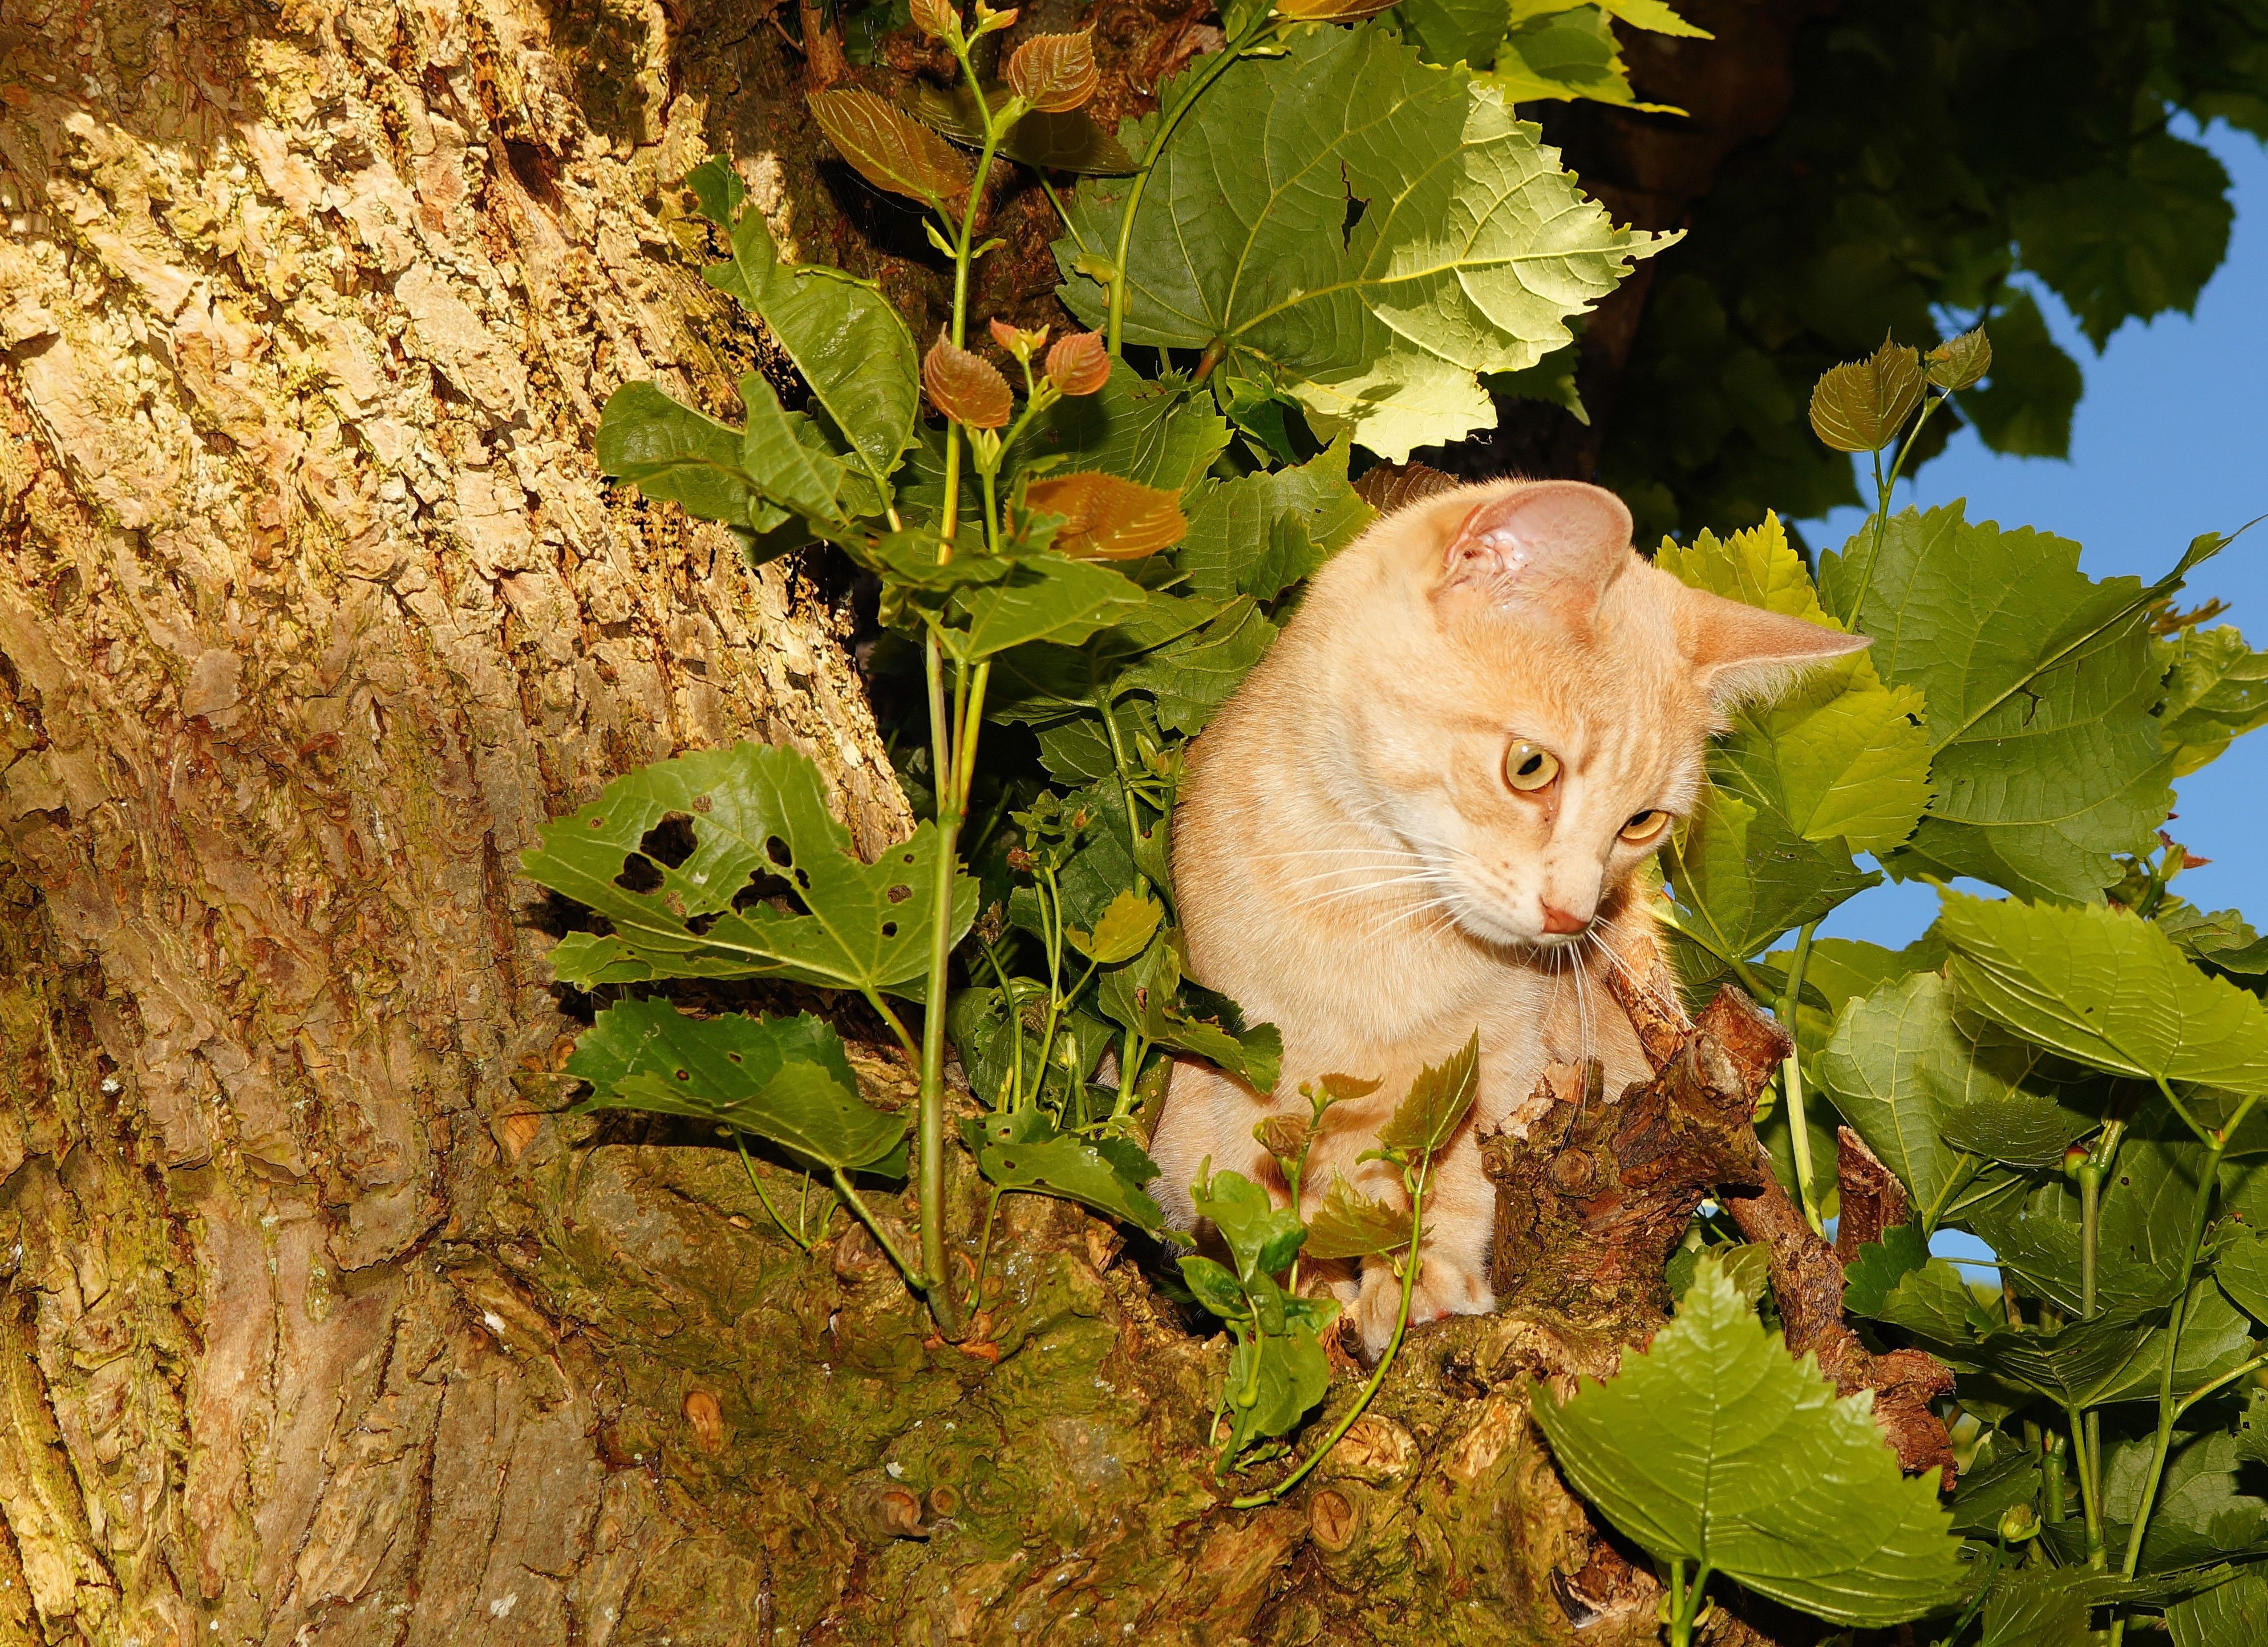
tree, nature, branch, plant, leaf, flower, female, wildlife, cat, produce, autumn, brown, mammal, flora, fauna, climb, furry, head, vertebrate, cheeky, catching birds